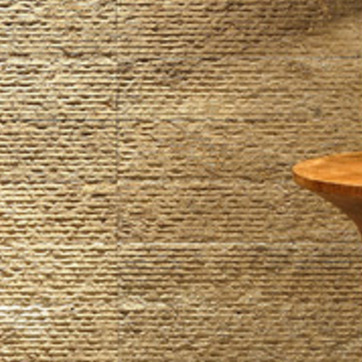
Material: stone